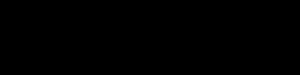
La conférence Build est un événement annuel organisé par Microsoft depuis 2011 à destination des développeurs web et logiciel sous Windows, Windows Phone, Windows Azure et les autres technologies du groupe. Elle prend la succession des événements organisés précédemment par le groupe, notamment la Professional Developers Conference et le MIX.